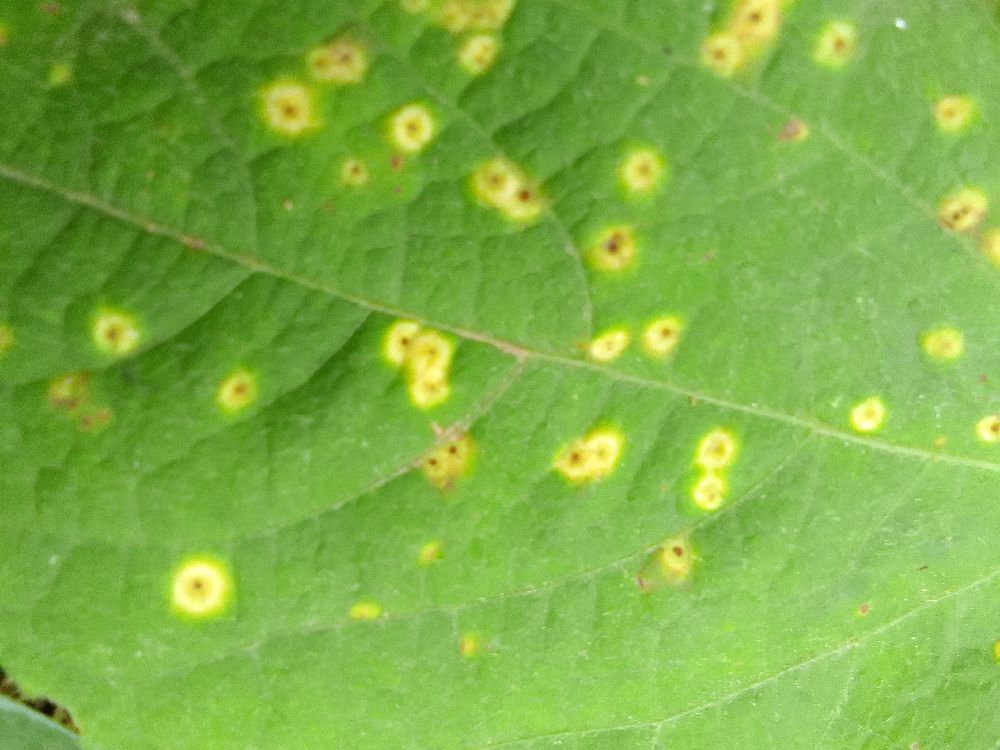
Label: rust